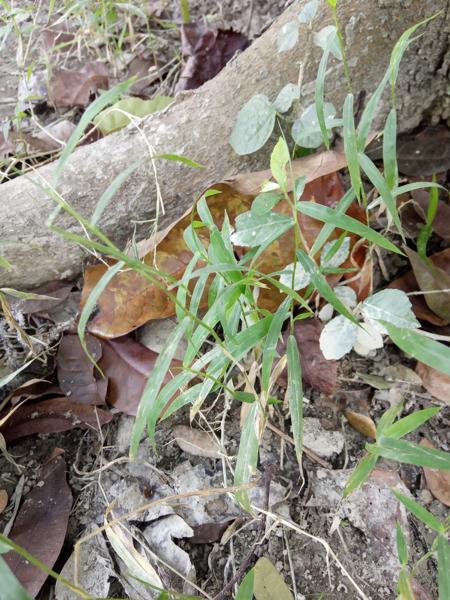
Weed species: Panicum repens